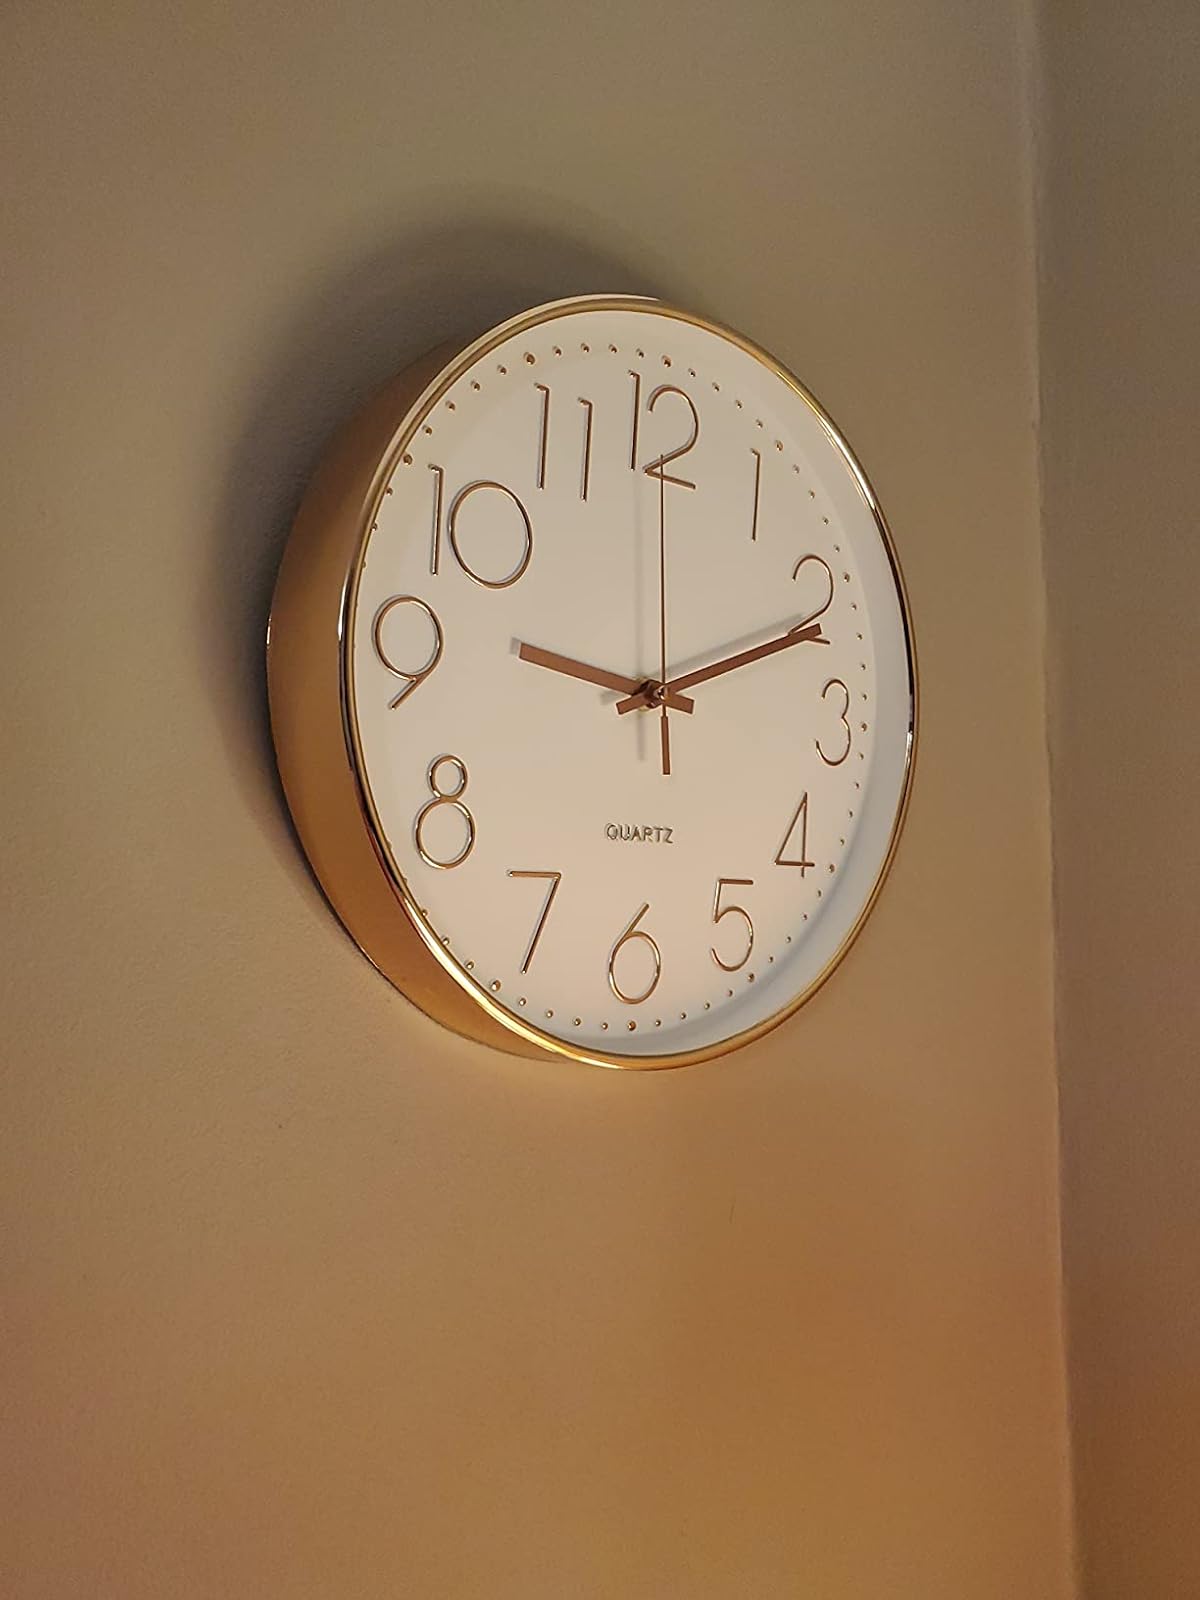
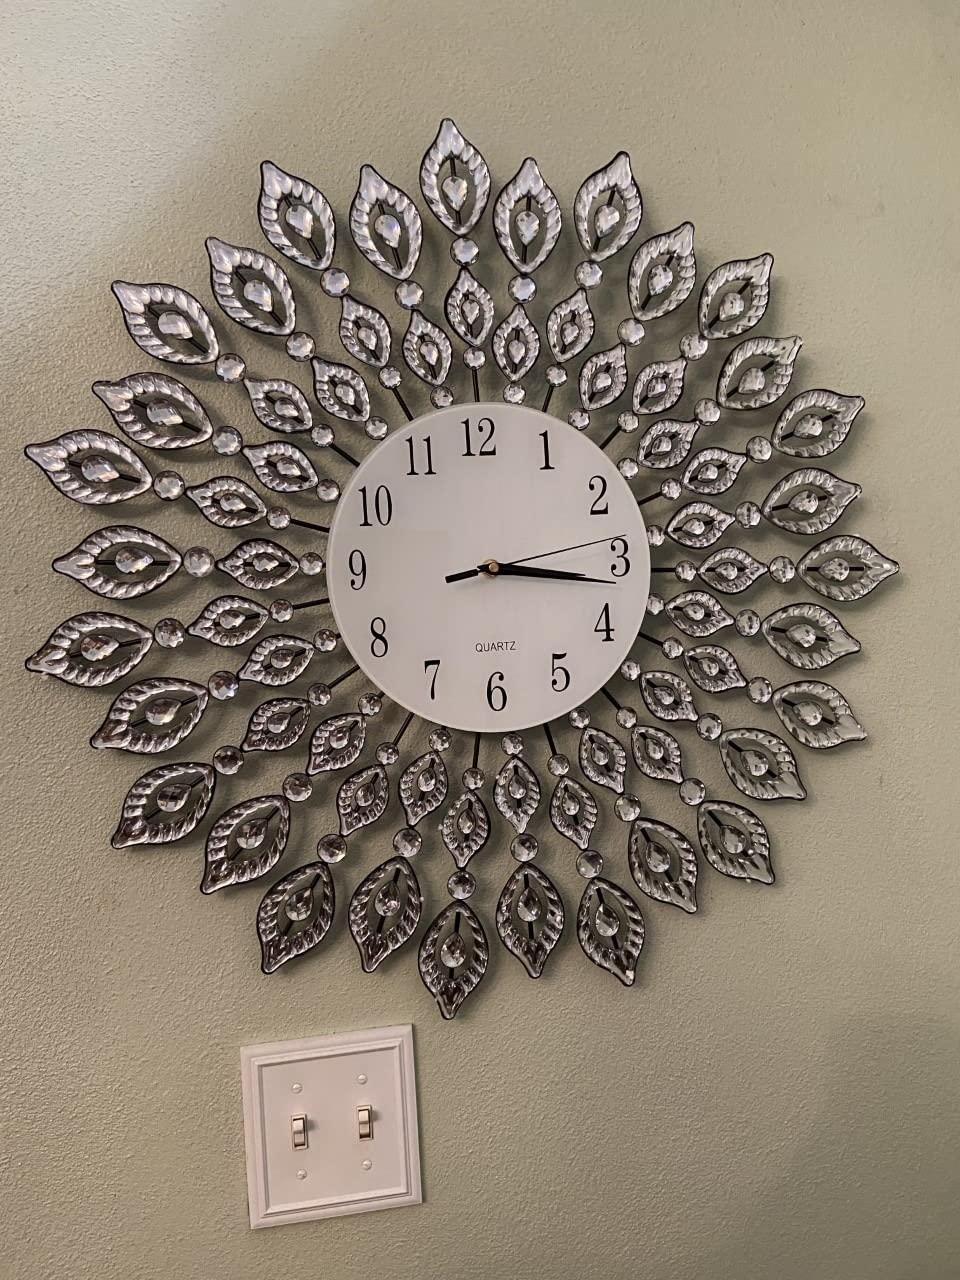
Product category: clock
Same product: no